Llanberis Pass

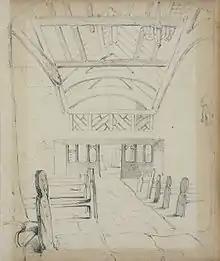
Interior of St Peris's Church, Nant Peris, 1827–1829, Attributed to Henry Harris Lines or Frederick Thomas Lines

At Pen-y-Pass there is a car park and a cafe, and three different footpaths set off up Snowdon, as well as two others to the east leading to the summits of Glyder Fawr and Glyder Fach. the car park is usually full and a shuttle bus service from Llanberis, with a park and ride runs from near the Vaynol Arms. The Snowdonia Sherpa bus service network run by Express Motors and GHA Coaches operates frequent services between Betws-y-Coed, Capel Curig, Pen-y-Gwryd and Pen-y-Pass and also between Pen-y-Pass, Nant Peris (where there are park and ride facilities) and Llanberis.